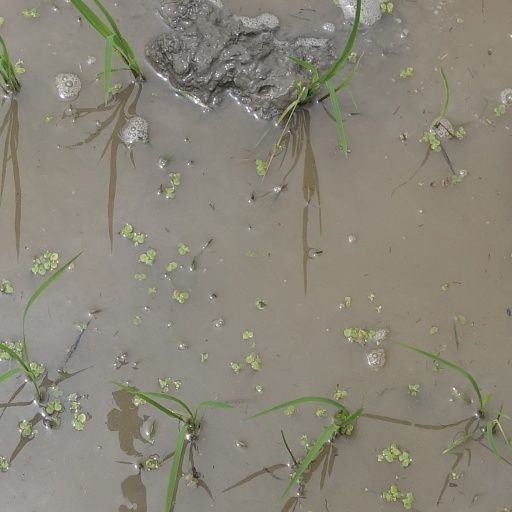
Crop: rice